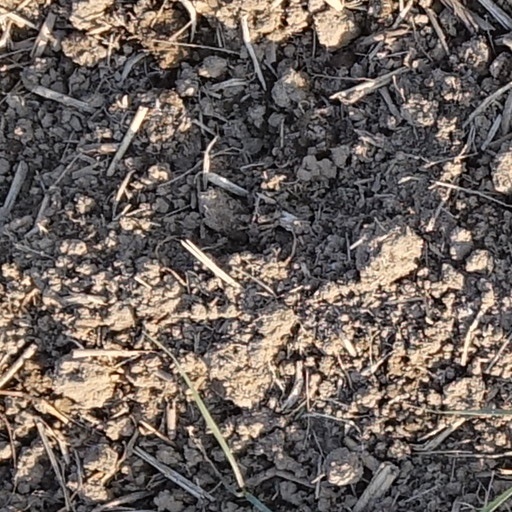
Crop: wheat